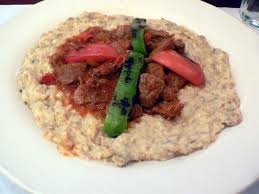
Yemek: hunkar_begendi